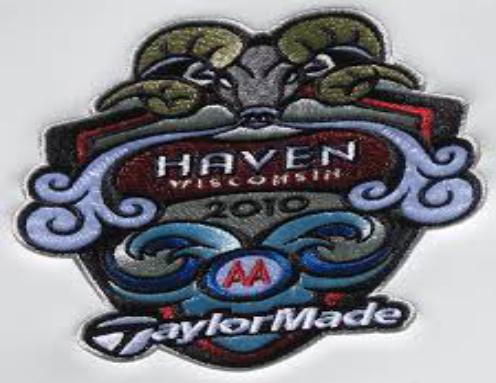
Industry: Sports